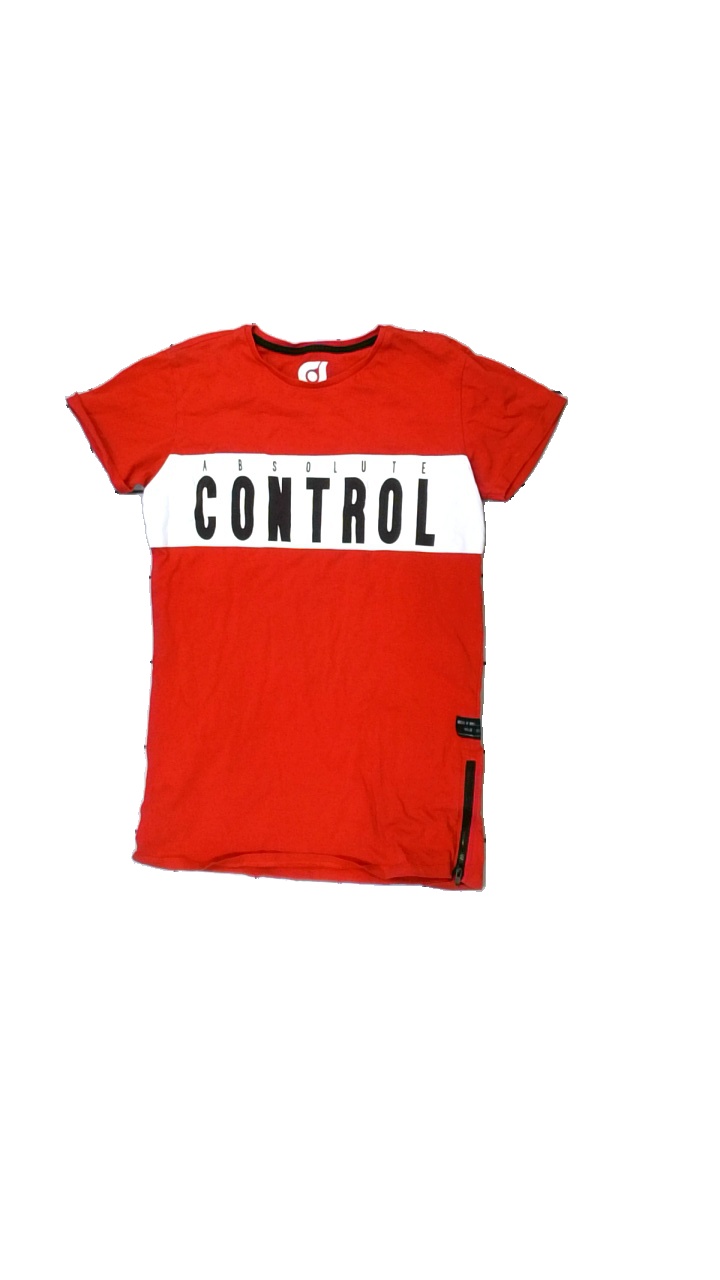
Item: T-shirt (Children)
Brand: Kappahl
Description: röd t-shirt med text på
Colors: Red, White, Black
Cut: Regular
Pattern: Other
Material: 100% cotton
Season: All
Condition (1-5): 5
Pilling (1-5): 5
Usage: Reuse
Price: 50-100